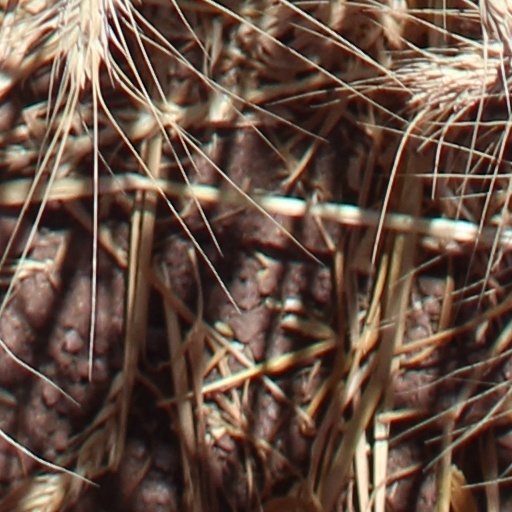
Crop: wheat